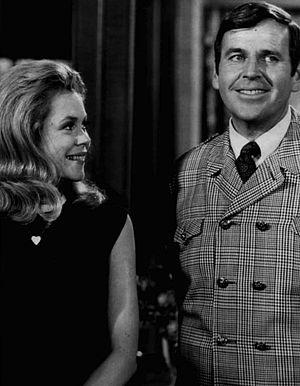
Paul Lynde est un acteur et scénariste américain né le 13 juin 1926 à Mount Vernon, Ohio, mort le 10 janvier 1982 à Beverly Hills.